Dallara IR-00

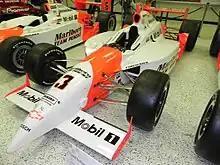
Dallara IR-02

The Dallara IR-00, and its evolutions, the Dallara IR-01 and Dallara IR-02, are open-wheel formula racing cars, designed, developed, and produced by Italian manufacturer Dallara for use in the IndyCar Series, between 2000 and 2002.